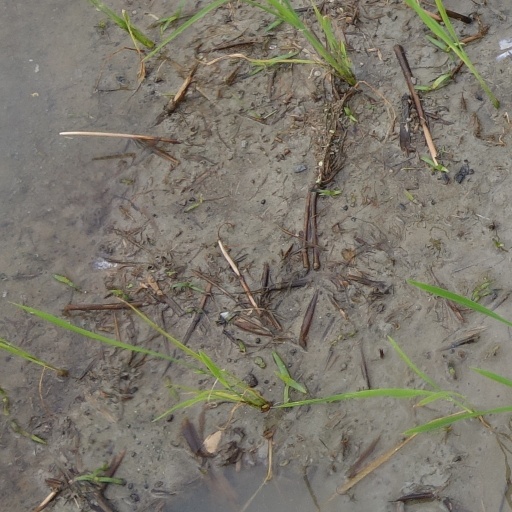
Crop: rice